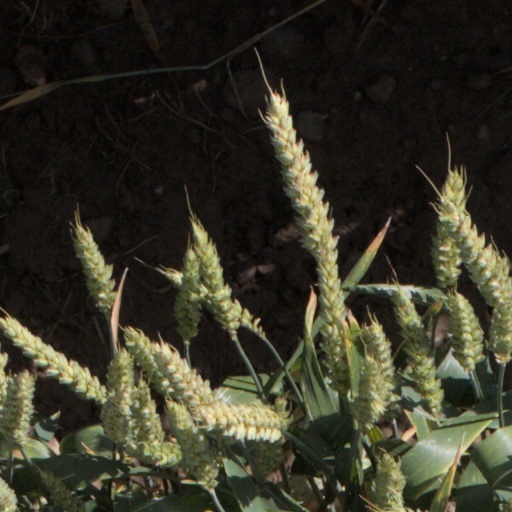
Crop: wheat